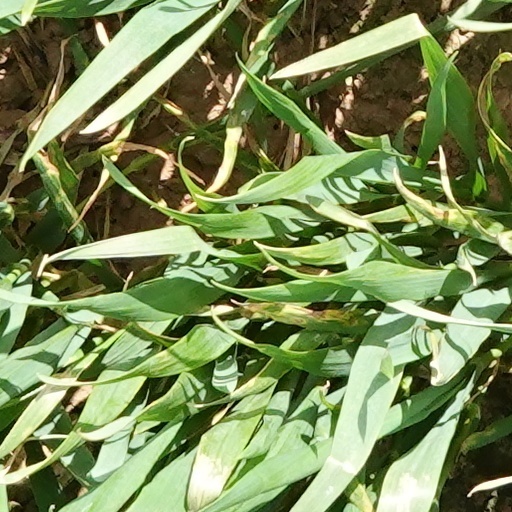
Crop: wheat